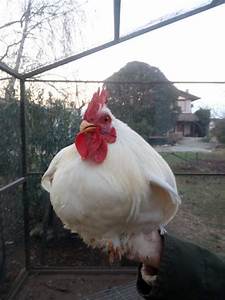
Label: gallina